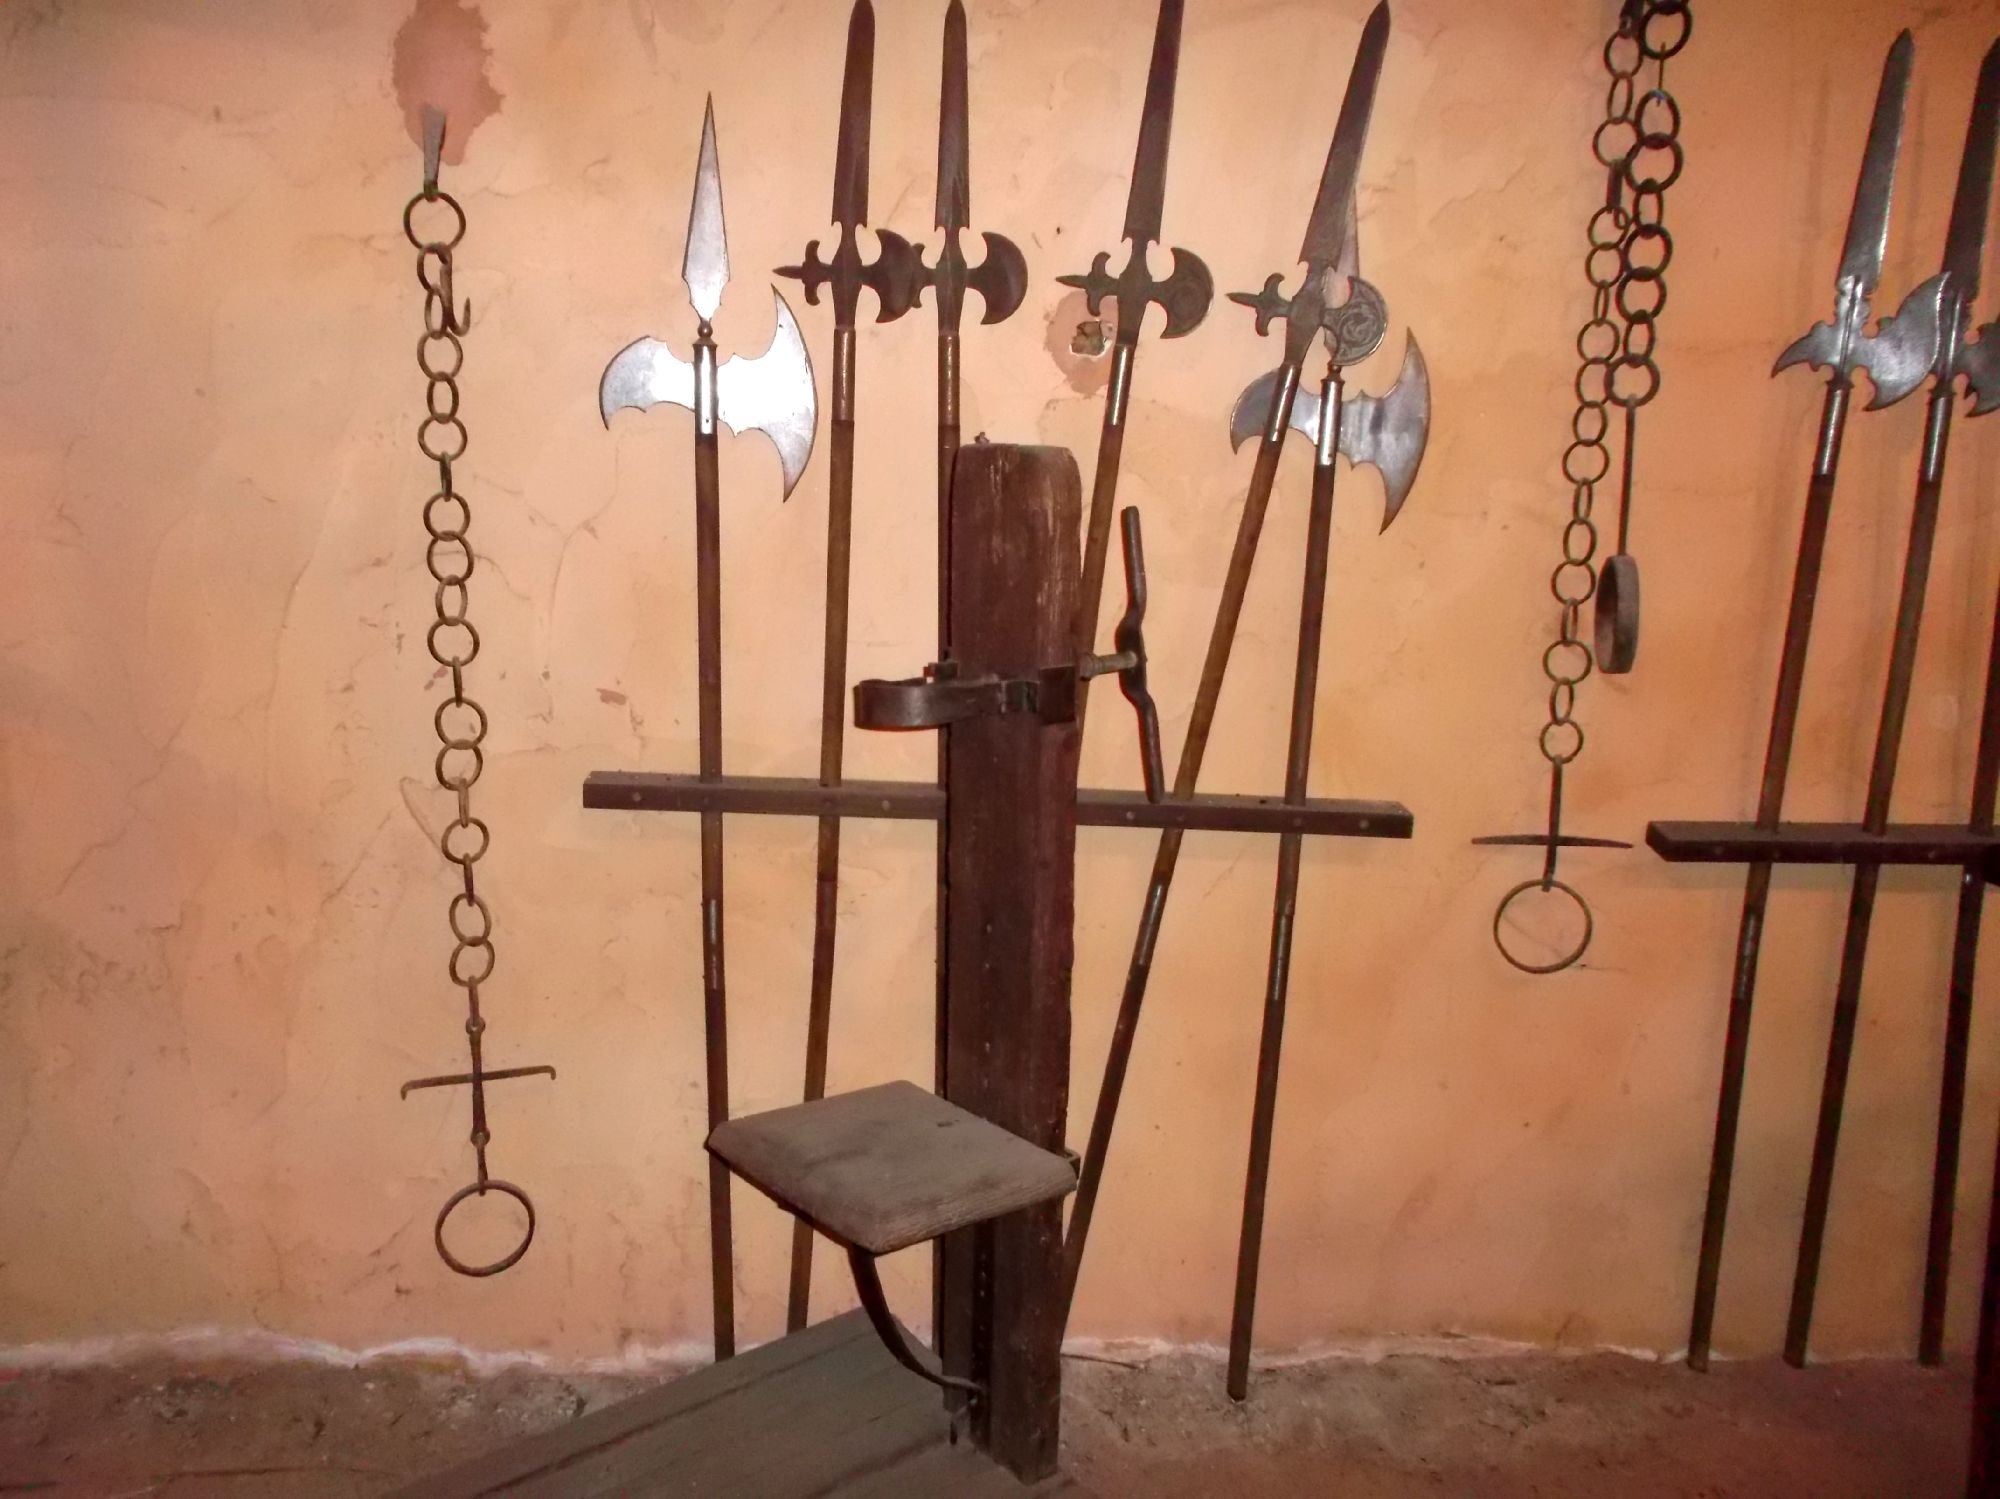
wood, wall, lighting, weapon, medieval, chains, arms, iron, torture